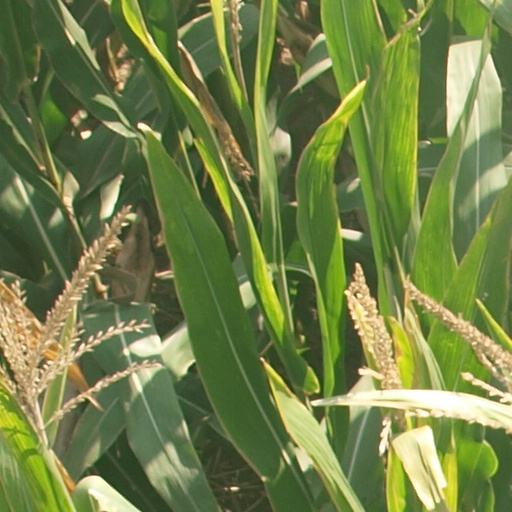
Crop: maize; corn